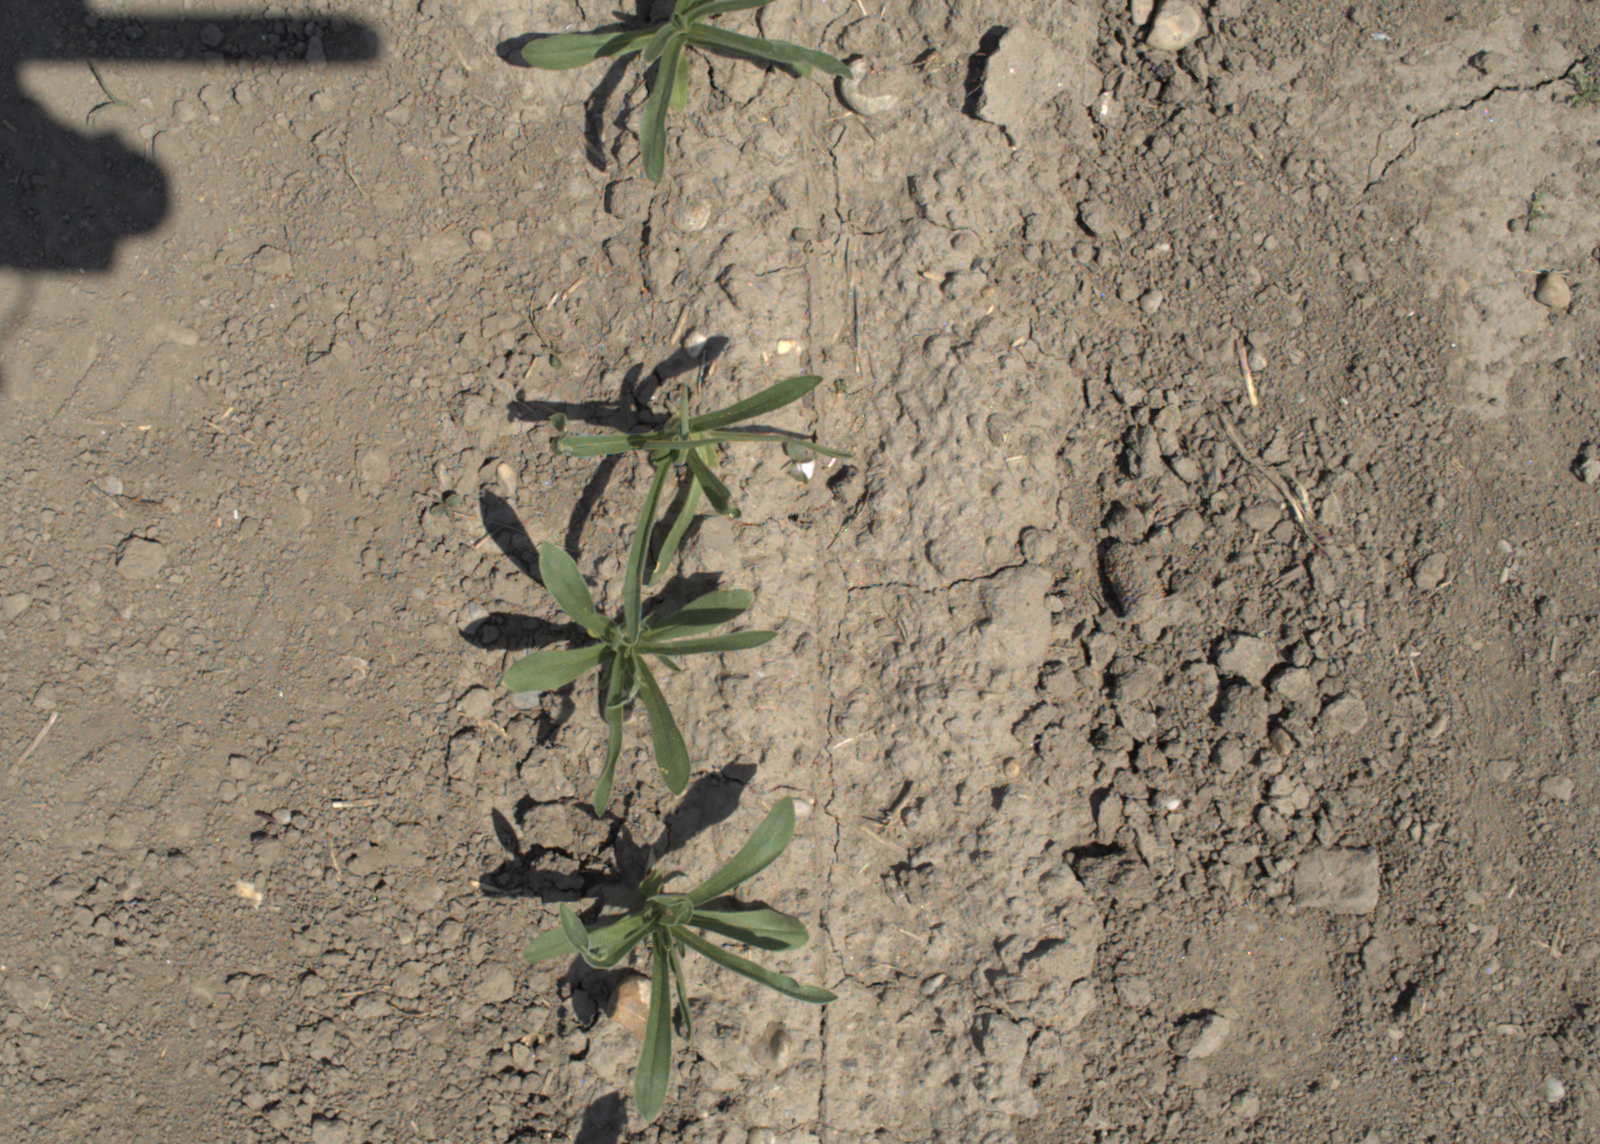
Capture date: 10.06.2021 12:03:44
Weather: sunny
Wind: light
Seeding date: 27.04.2021
Plant canopy height (mm): 797